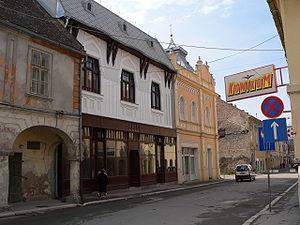
Podunavlje est le nom de la partie du bassin du Danube située en Serbie et en Croatie.